Sandwich First Baptist Church

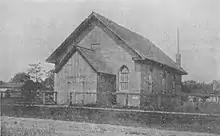
An early photo of the First Baptist Church, taken no later than 1909

The church building is a small and "unpretentious" structure. It is similar in design to other early Black churches in Ontario, with a gabled roof and a rectangular floor plan, but distinguished by its use of brick as a building material. The church's wooden floors, ceiling, and wainscoting were fashioned by hand. In 1868, a coal-burning stove was purchased and installed.